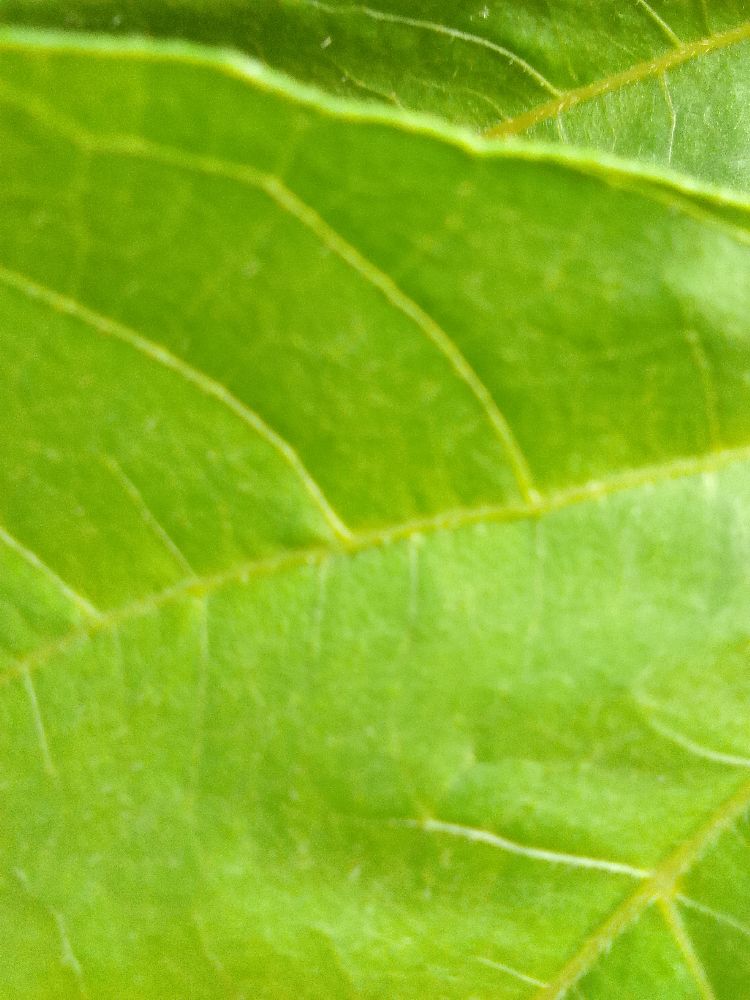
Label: healthy